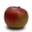
Label: apple